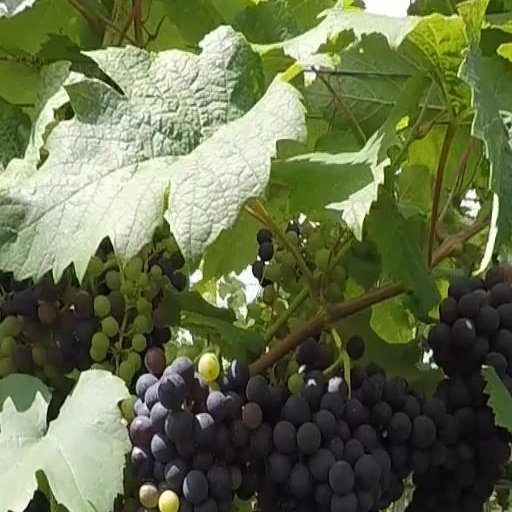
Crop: grape